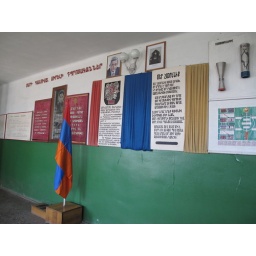
The wall of a history classroom at a school in Armenia.